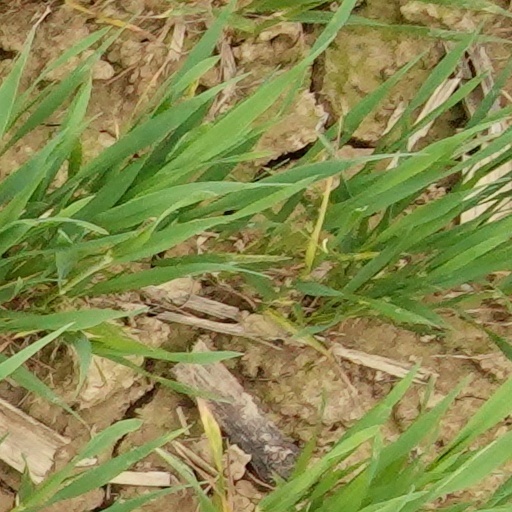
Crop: wheat